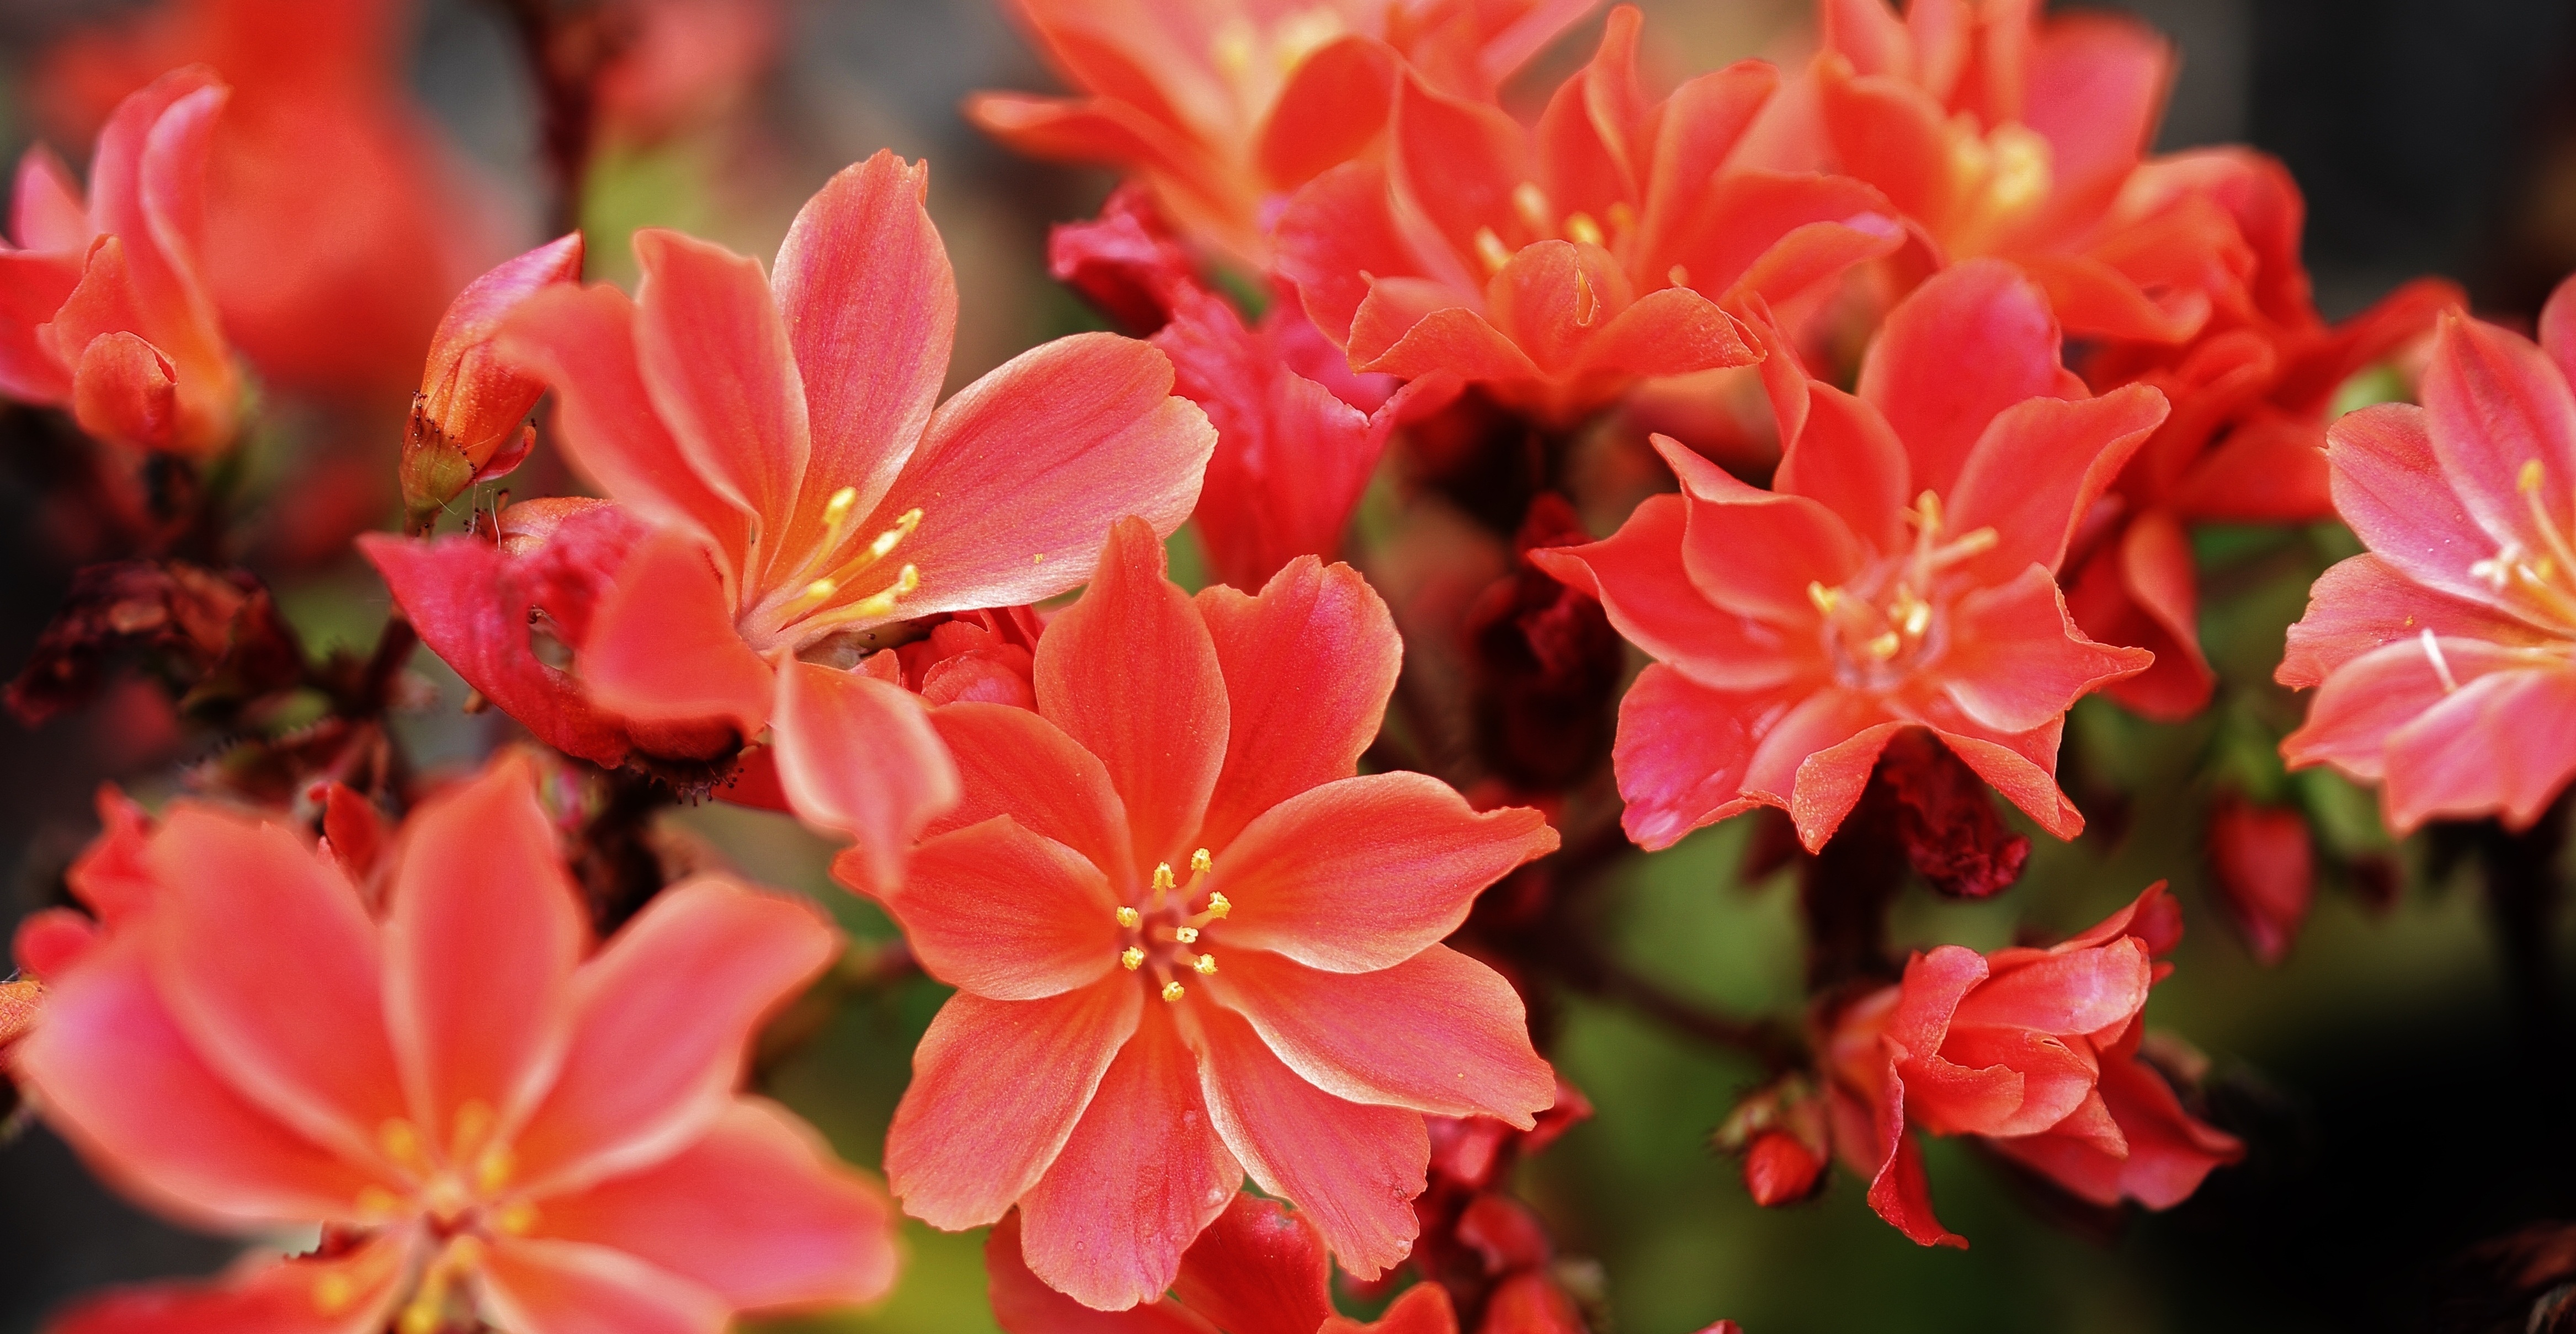
nature, blossom, plant, leaf, flower, petal, bloom, floral, orange, green, red, natural, botany, blooming, garden, pink, flora, shrub, macro photography, flowering plant, peruvian lily, land plant, alstroemeriaceae